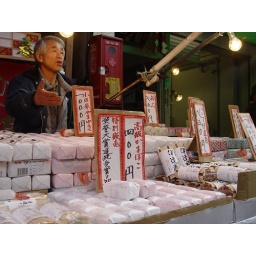
at Tsukiji fish market in Tokyo